Radiant (meteor shower)

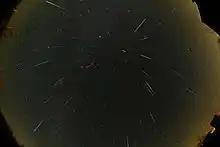
Geminid meteors, clearly showing the position of the radiant

Meteor showers are mostly caused by the trails of dust and debris left in the wake of a comet. This dust continues to move along the comet's wake, and when the Earth moves through such debris, a meteor shower results. Because all of the debris is moving in roughly the same direction, the meteors which strike the atmosphere all "point" back to the direction of the comet's path.